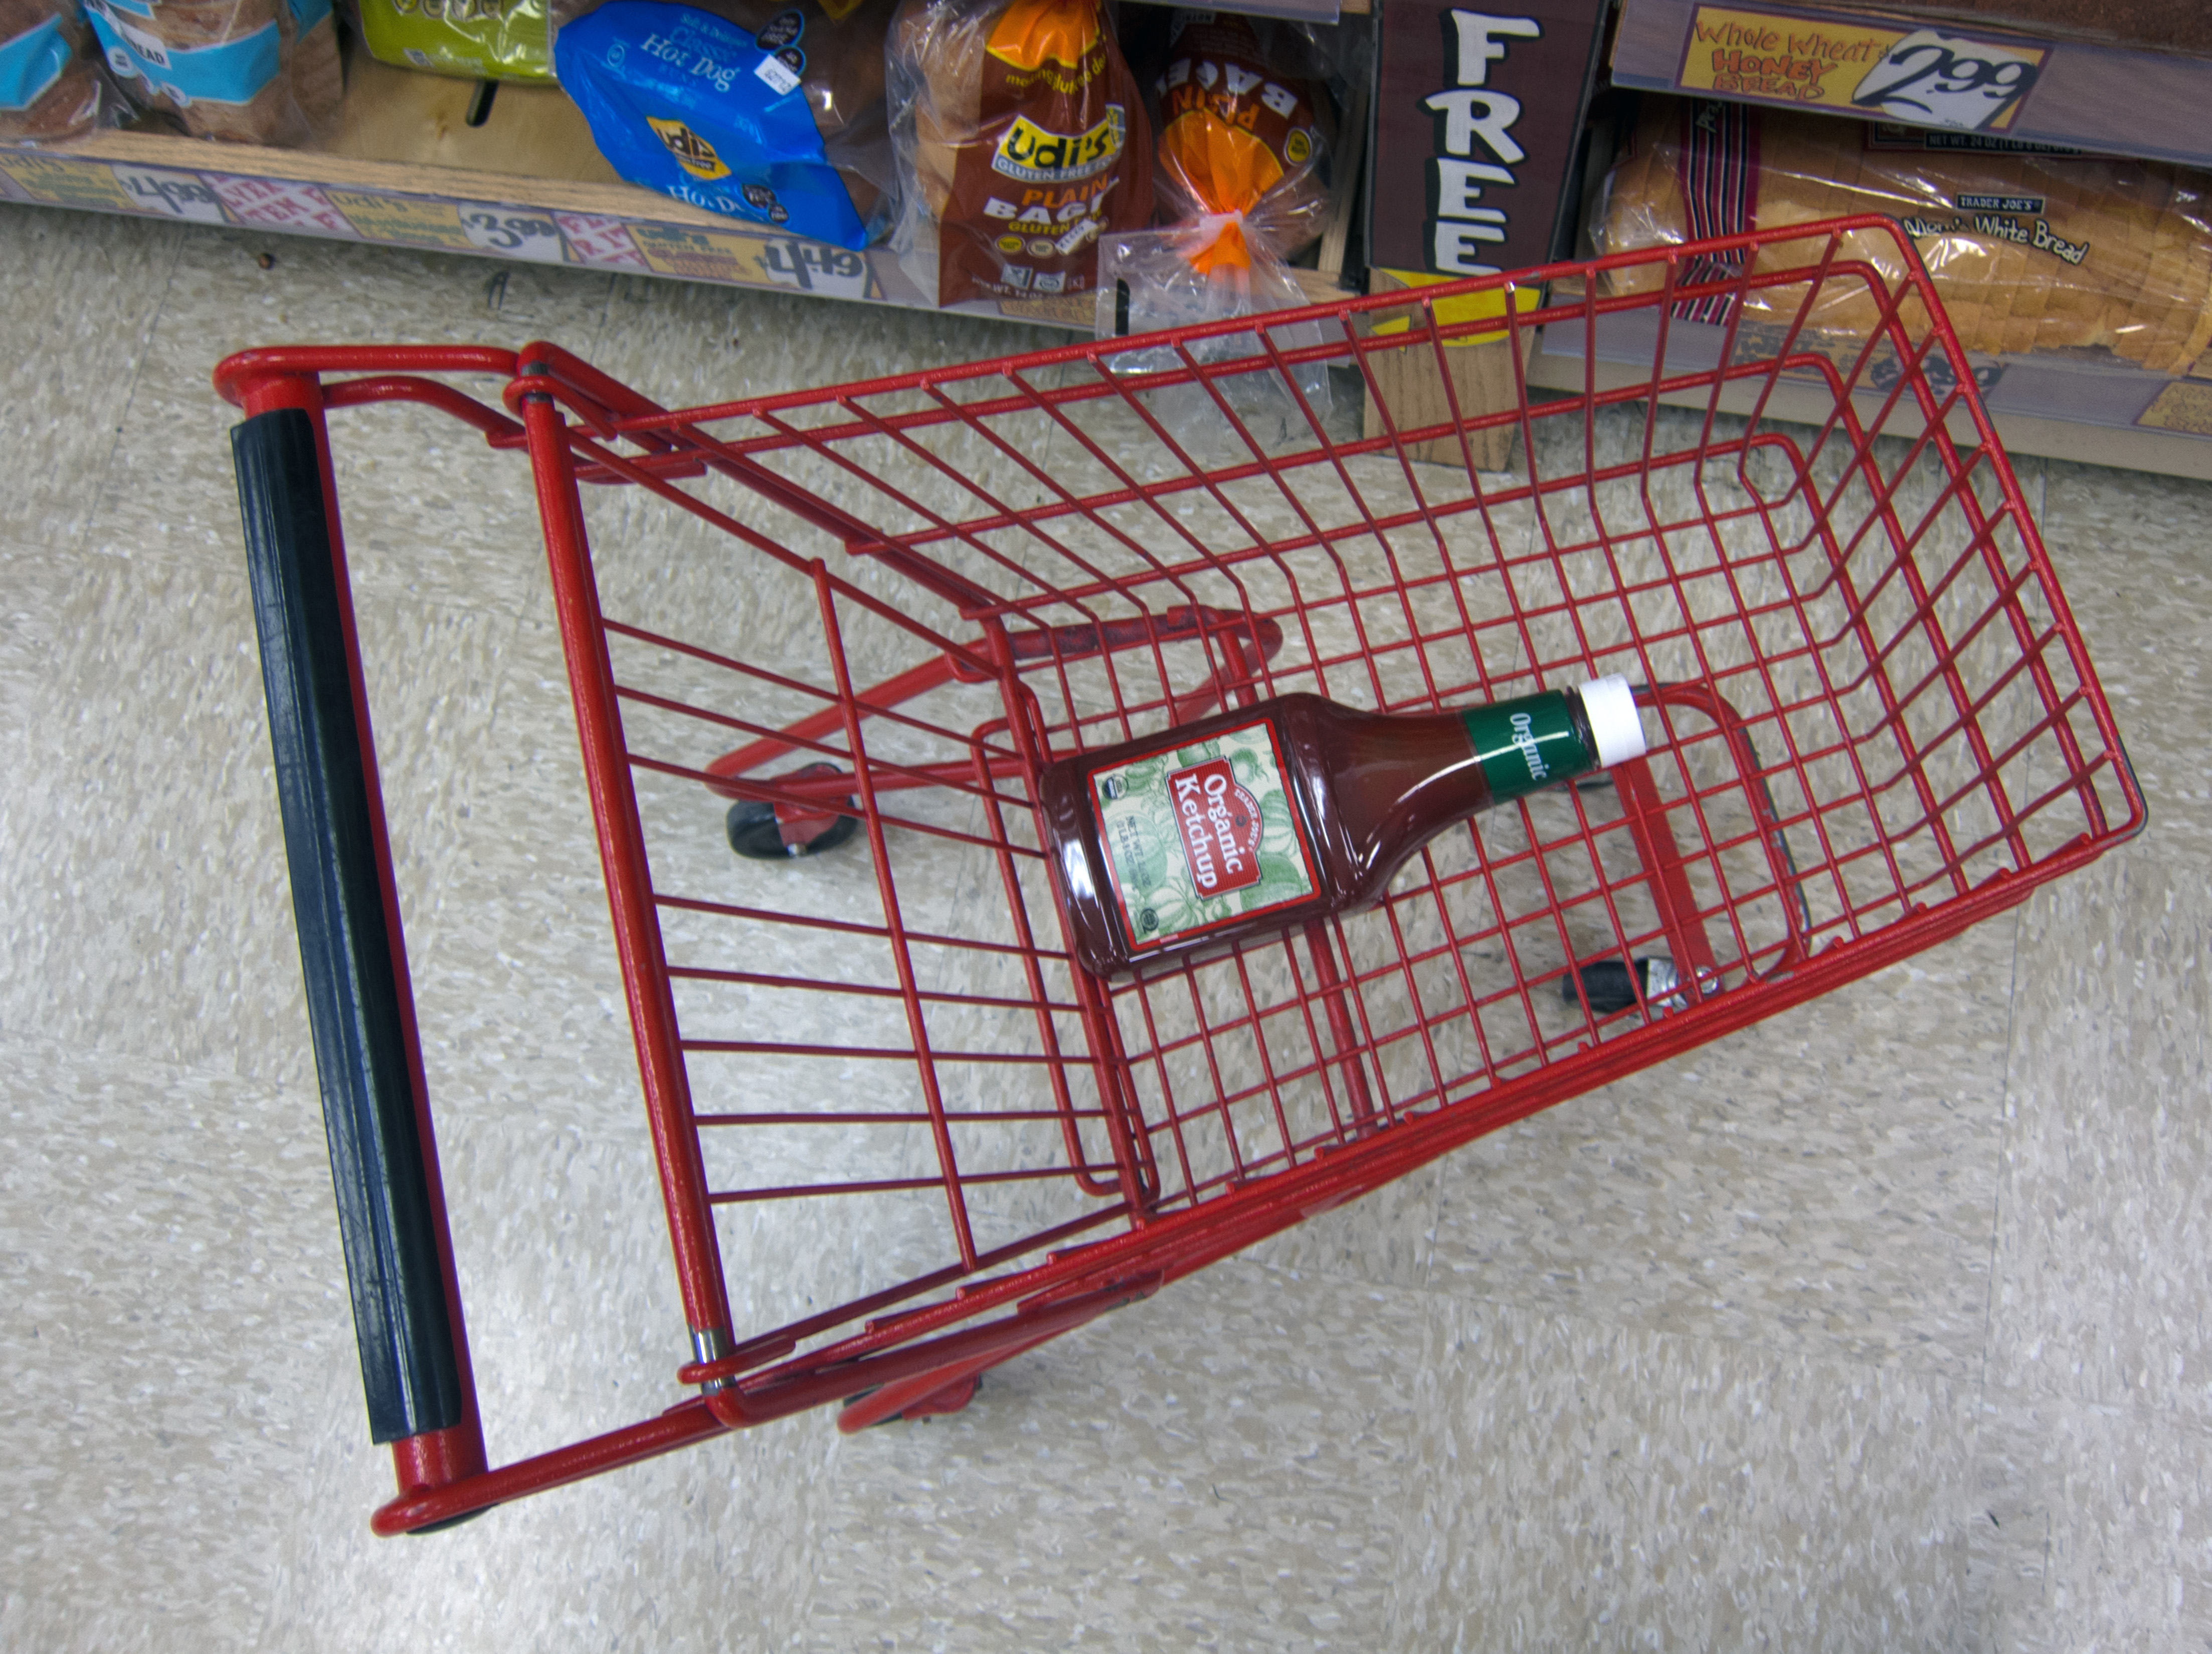
floor, store, red, shopping, trolly, cage, ketchup, art, rouge, down, packaging, found, organic, traderjoes, grocer